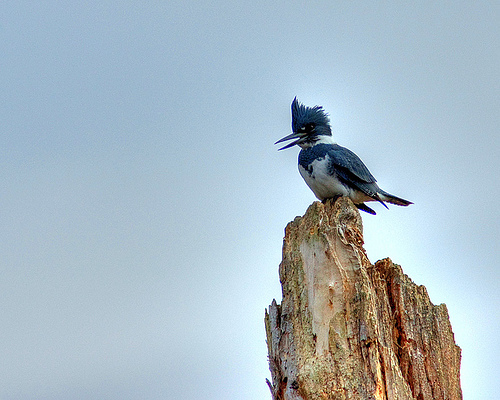
this is a very unique blue bird with a full head of pointed feathers, a very long beak and white belly.
this bird has a blue body with white breast and long beak/this is a bird with a white belly, black breast and a black head.
this is a blue bird with a white breast and long feathers on the crown.
blue bird with spikey blue crown and white breast and belly.
this particular bird has a white belly and breast and a narrow black bill
this bird has wings that are blue and has a white belly
this bird has wings that are black and has a white belly and blue crown
this bird has a blue crown, blue primaries, and a white belly.
this bird has a big blue crest on the top of its head and a white band around its neck.
Species: Belted Kingfisher